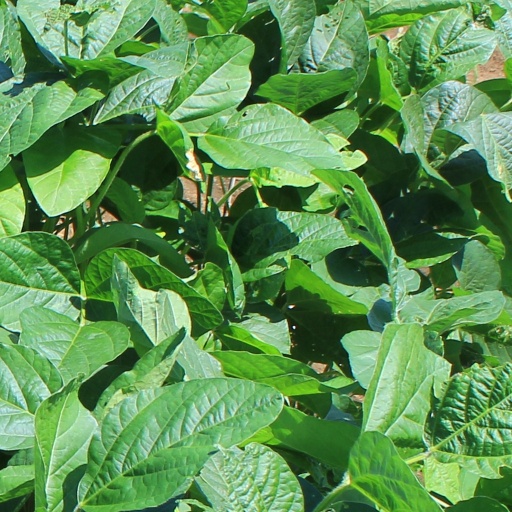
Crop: soybean